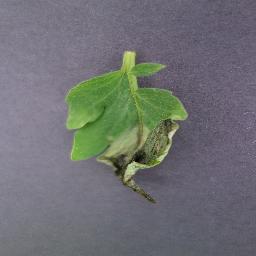
Label: Tomato___Late_blight